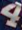
Number: 4